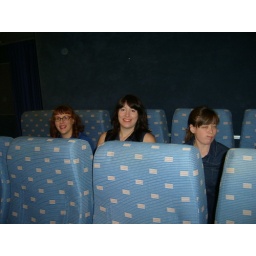
In the plane also famous for appearing in &amp;quot;Kill Bill&amp;quot;. This was also my seat for the music video.